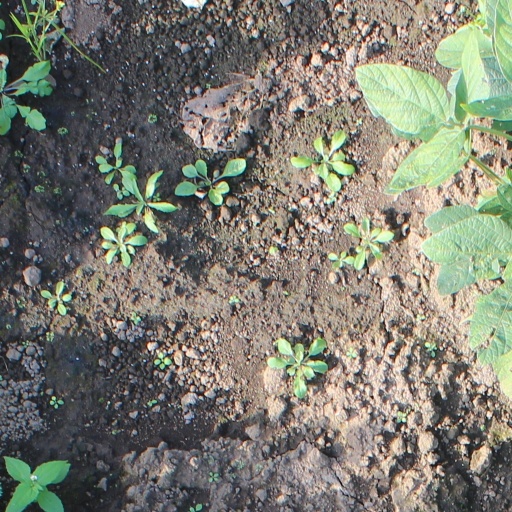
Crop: soybean